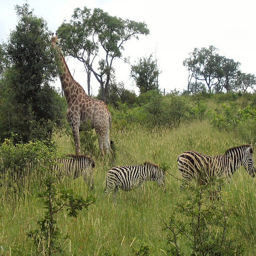
some zebras and a giraffe grass bushes and trees
The giraffe is in the grass among all of the zebras.
A giraffe and several zebras walking in a grassy plain.
A giraffe standing in a field by some zebra's passing through.
a few savannah anaimsl walk around a big grassy field